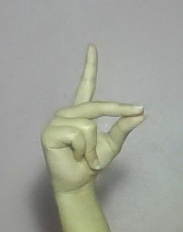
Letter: ta